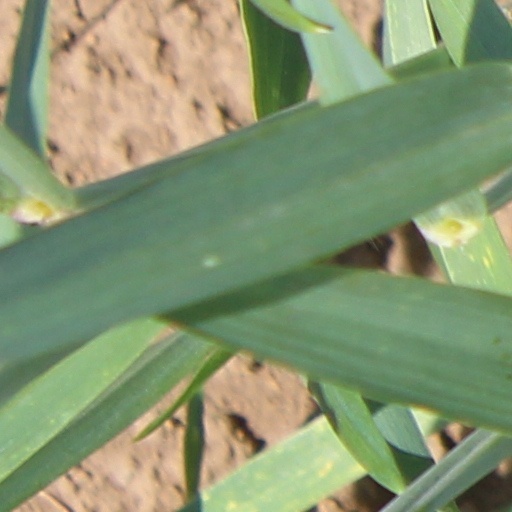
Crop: wheat